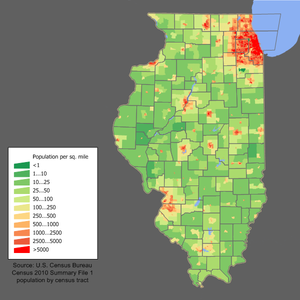
Illinois / Demografi
Befolkningskoncentrationen i Illinois
Illinois er en amerikansk delstat. Statens hovedstad hedder Springfield, men Chicago er den største by. Indbyggertallet var i 2006 på 12,8 millioner.